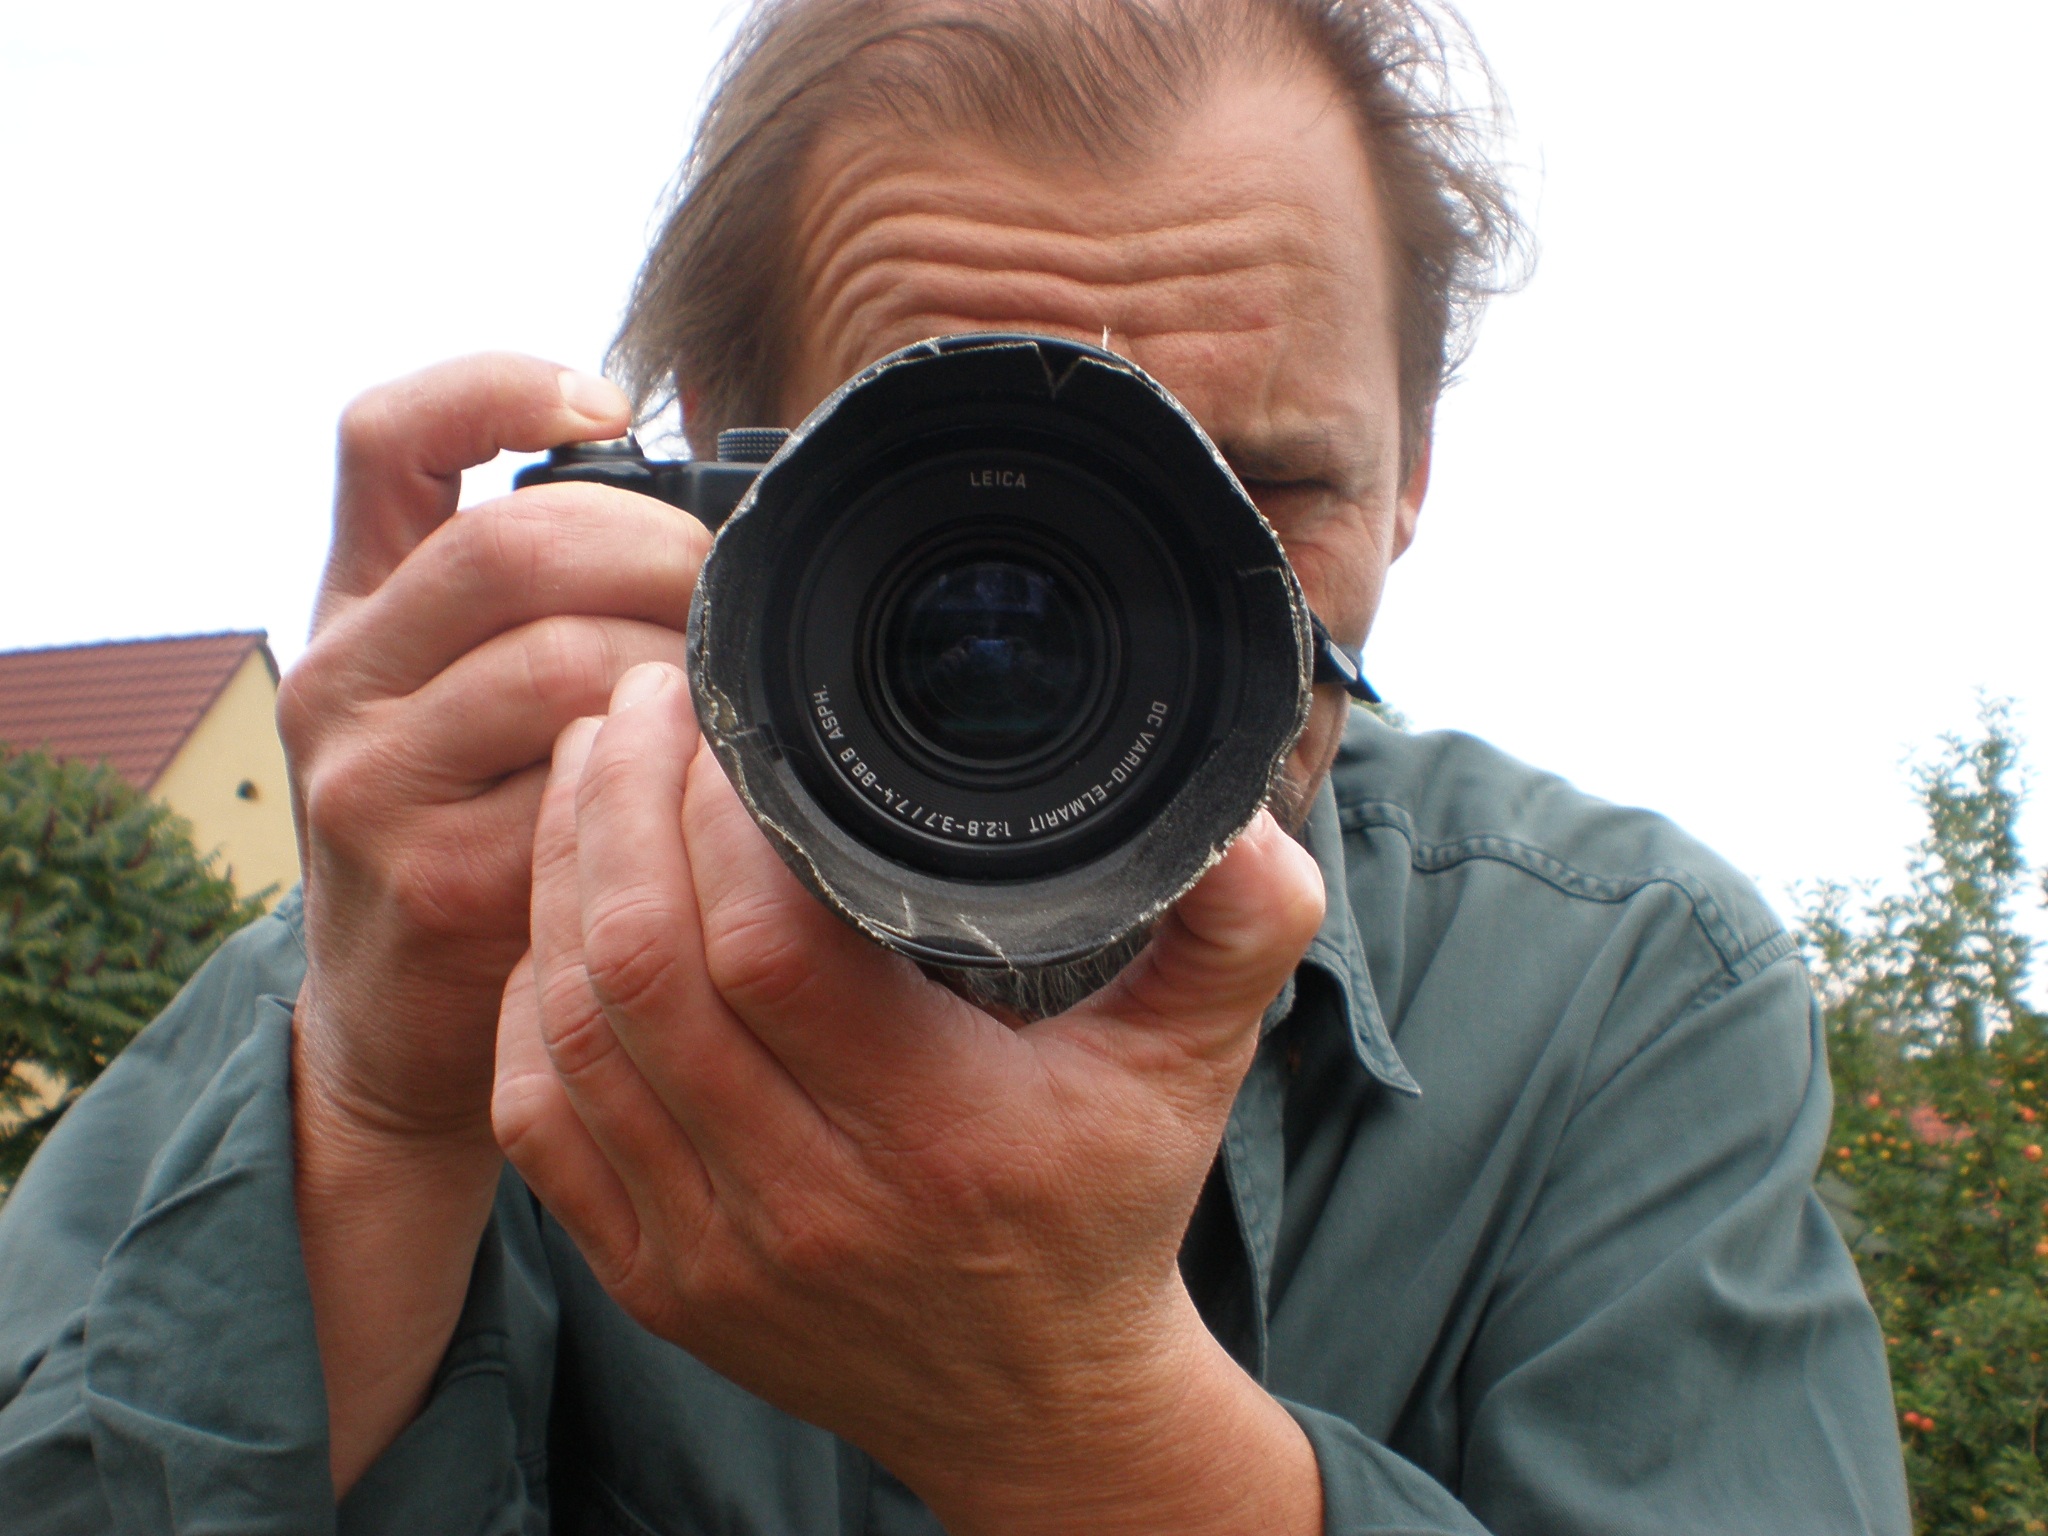
hand, camera, photographer, lens, arm, cameras optics, camera operator, my camera